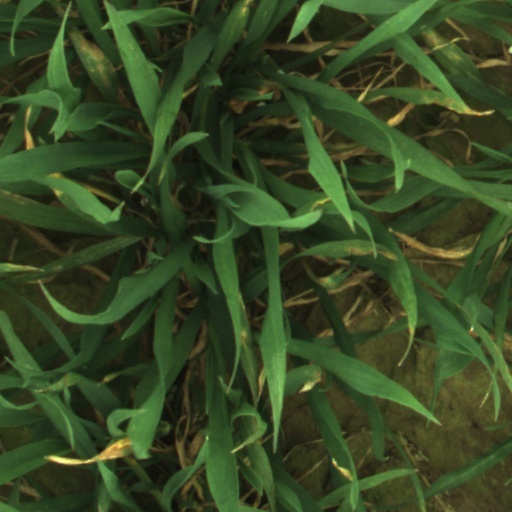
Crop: wheat